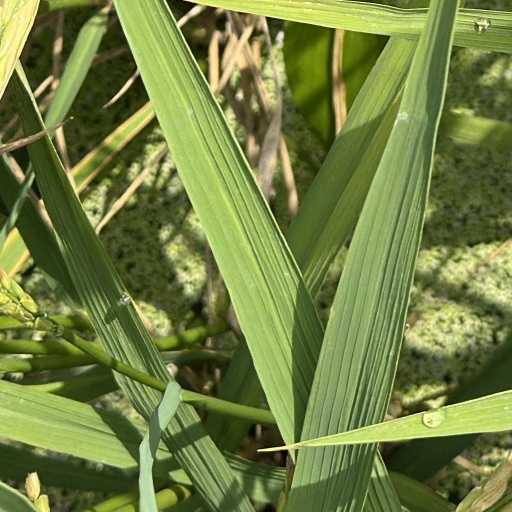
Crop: rice